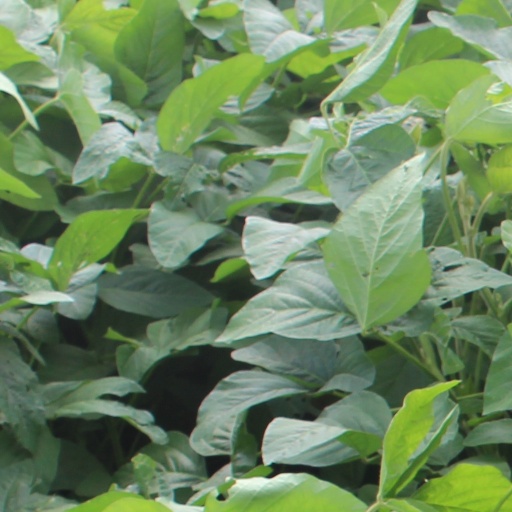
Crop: soybean